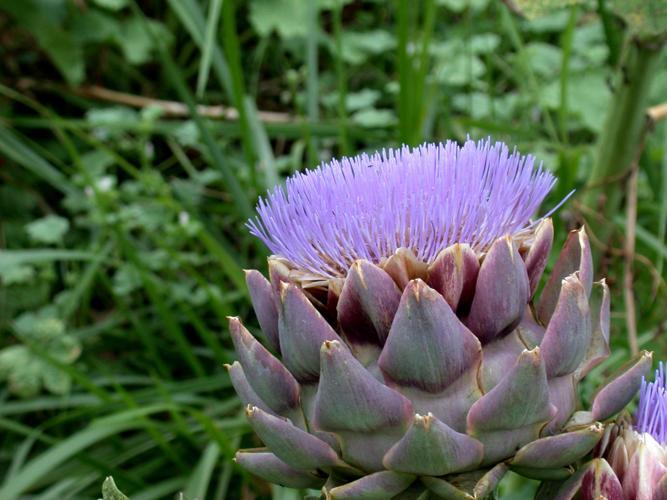
Label: artichoke